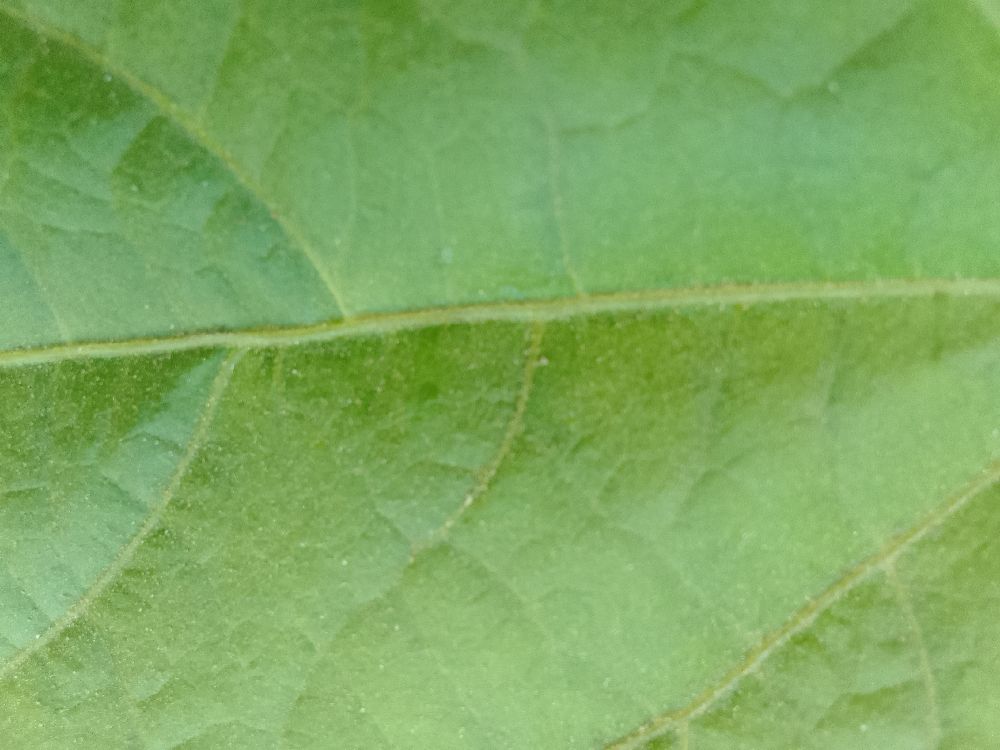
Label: healthy